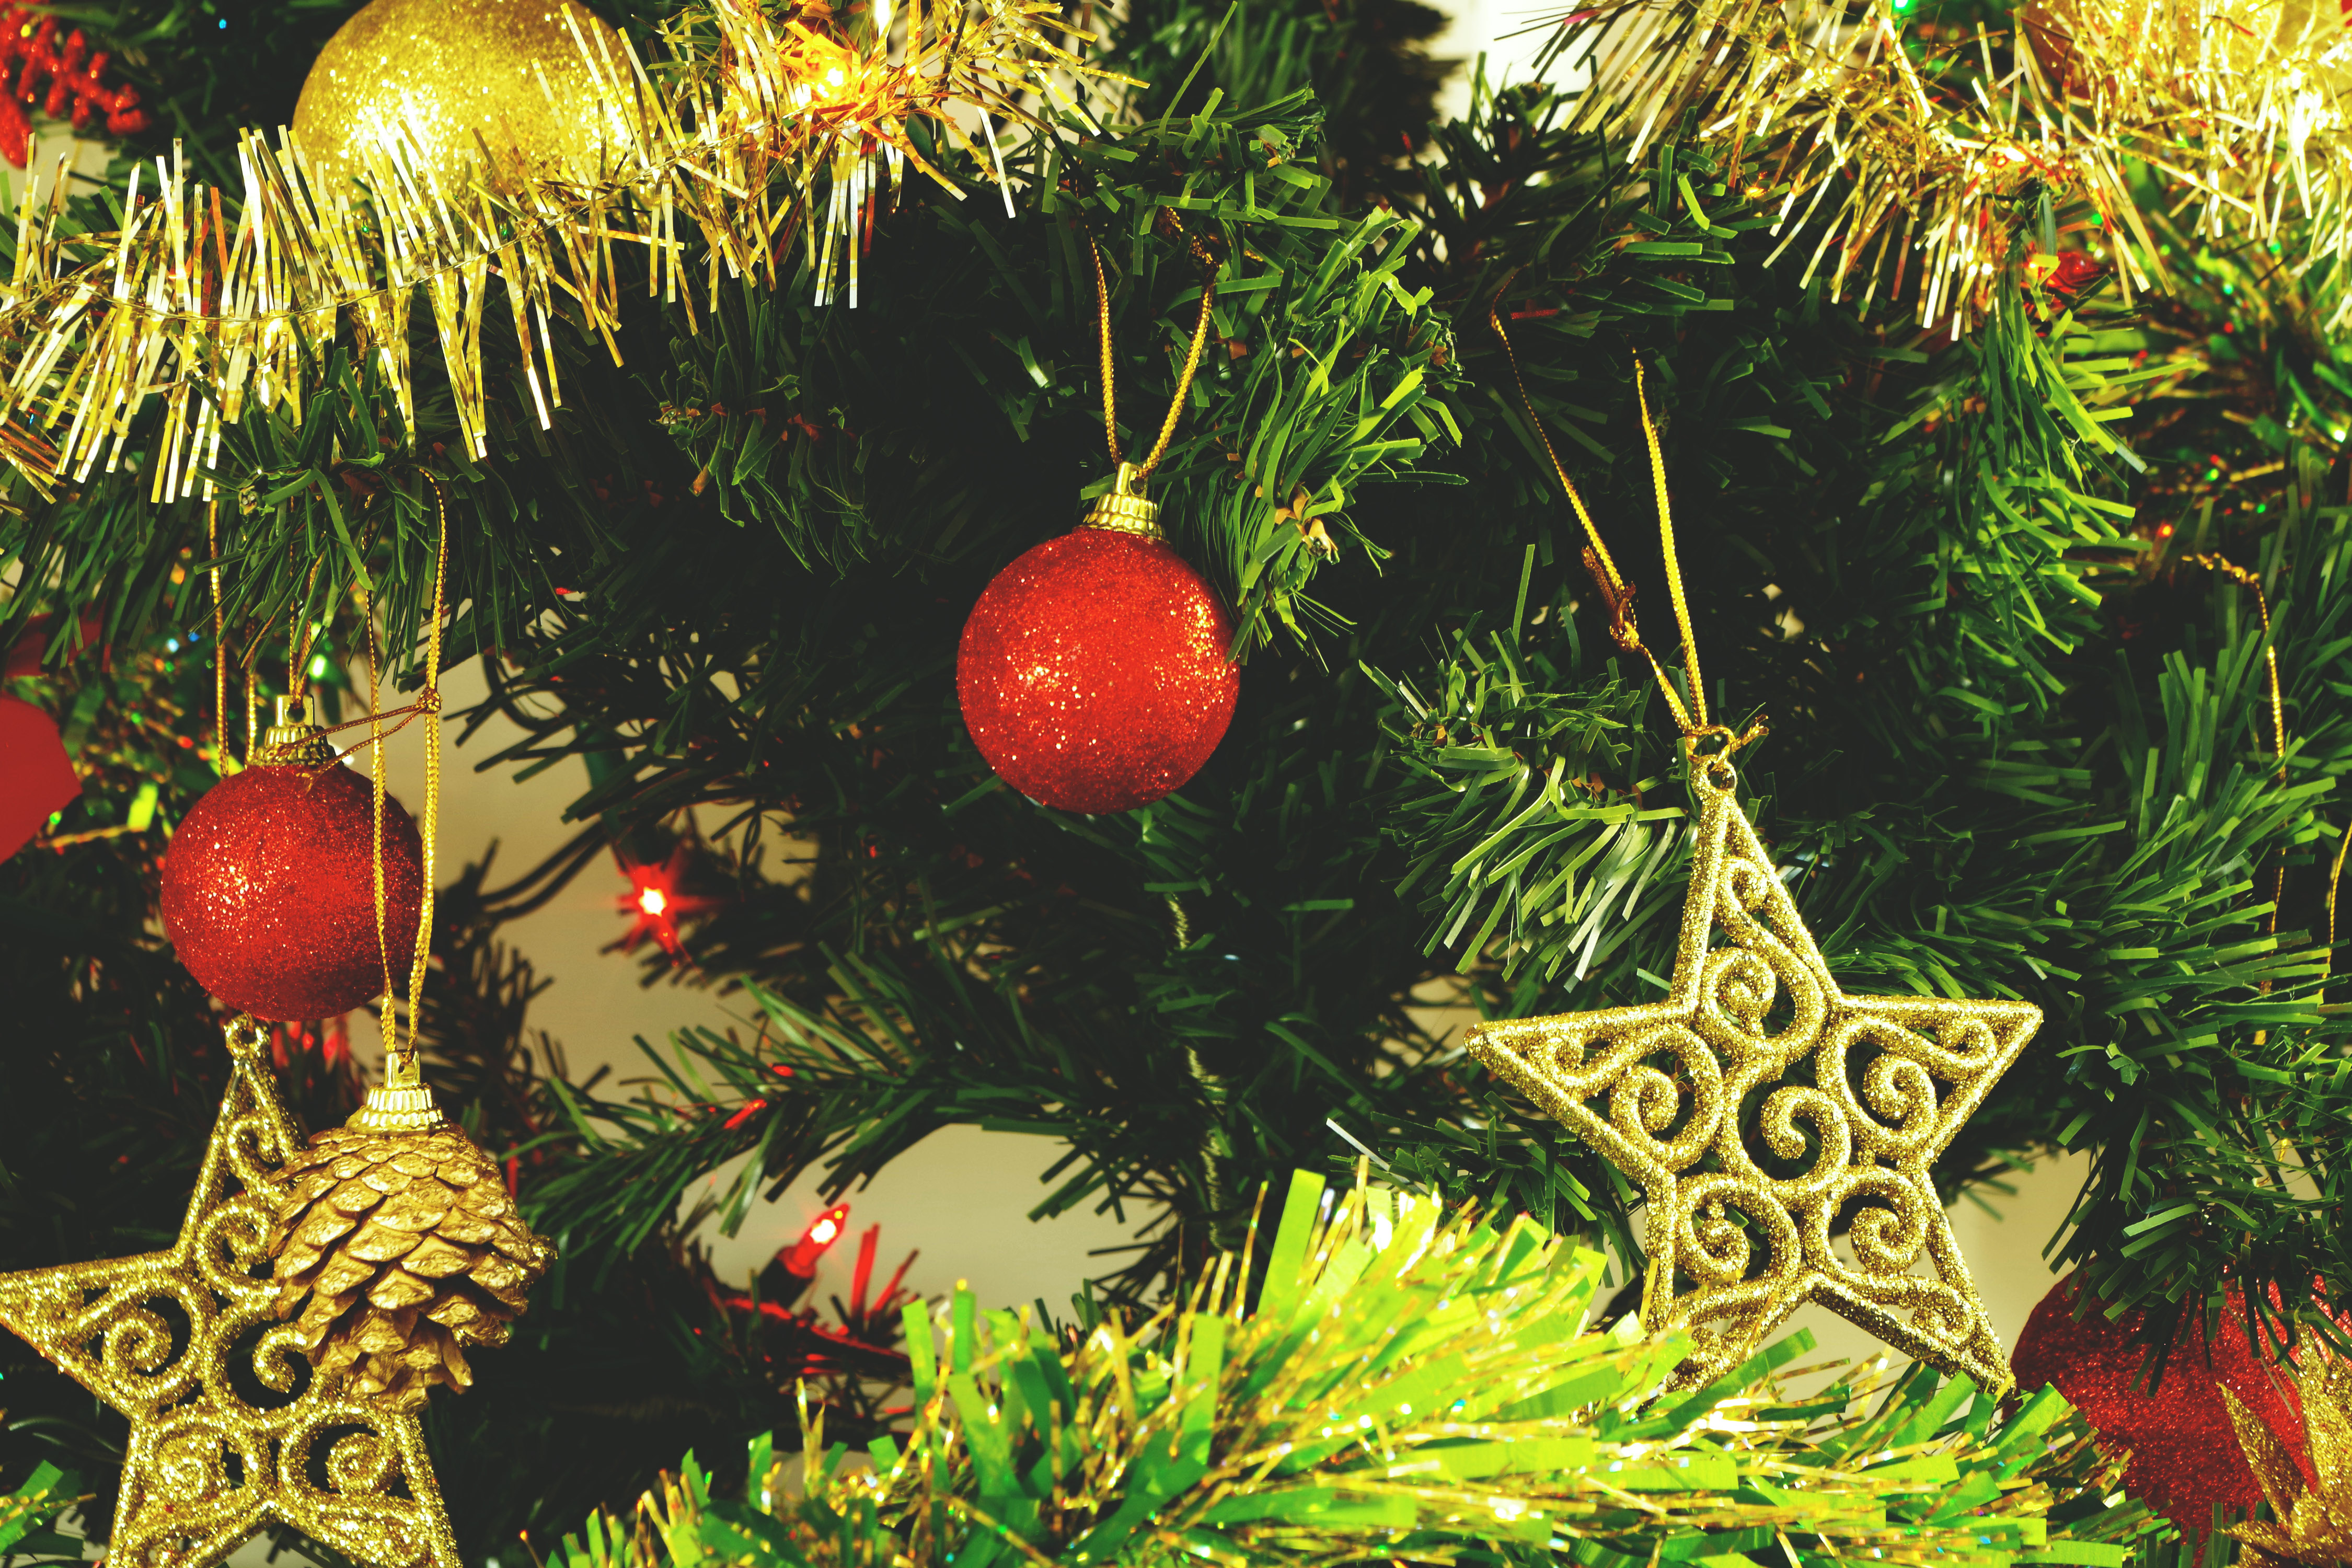
christmas ornament, tree, christmas, christmas tree, plant, christmas eve, christmas decoration, fir, evergreen, ornament, woody plant, fruit, conifer, branch, vascular plant, pine family, spruce, holiday, interior design, Holiday ornament